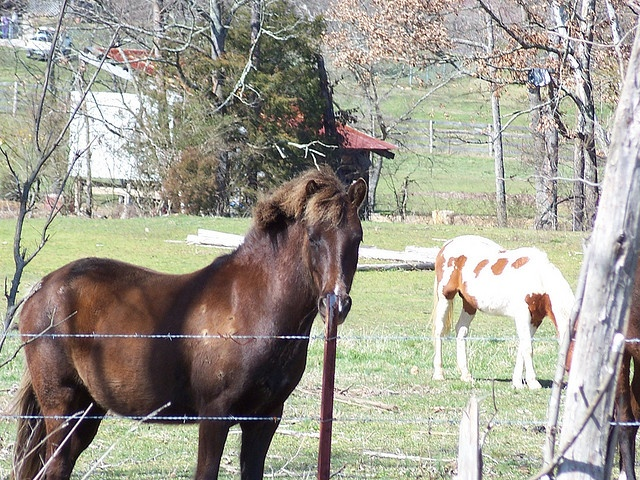
A brown horse standing next to wire fence.
Two horses graze in a field surrounded by barbed wire.
two horse in a field with barbed wire
A brown and spotted horse chilling in the pasture.
a brown horse and another brown and white horse in their pen